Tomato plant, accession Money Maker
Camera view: horizontal (90 deg, fisheye); turntable rotation: 120 degrees
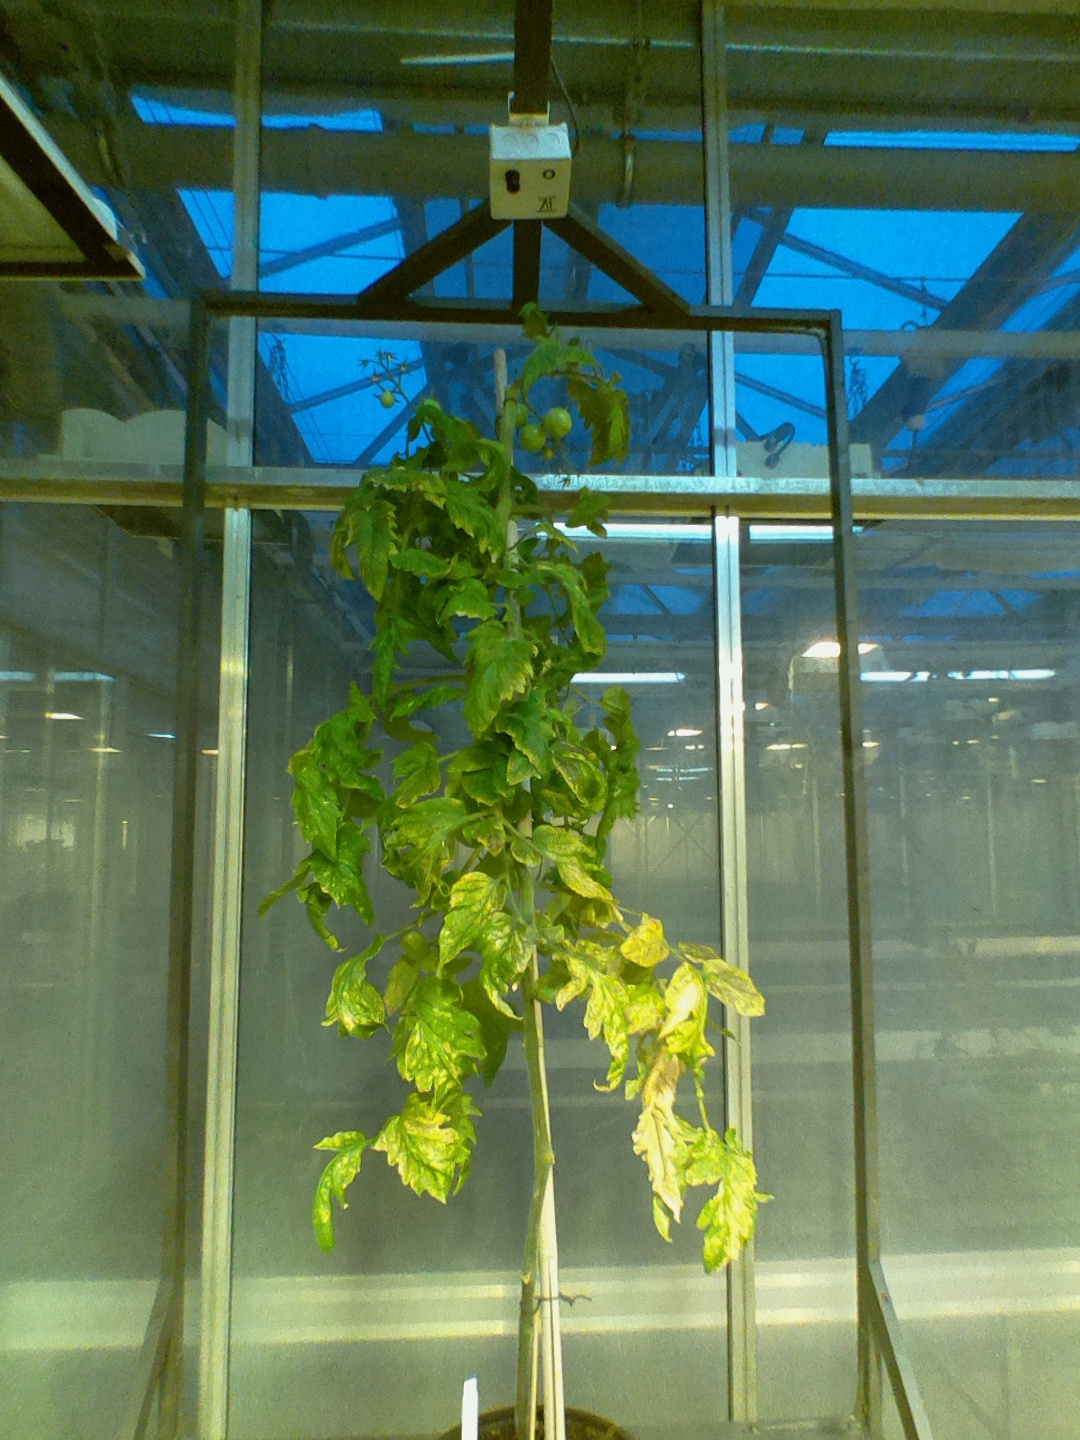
BBCH growth stage 79: 90% -100% of final fruit size